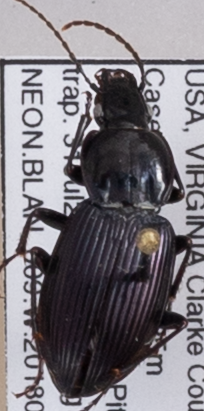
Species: Pterostichus trinarius
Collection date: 2018-07-31
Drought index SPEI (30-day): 2.09
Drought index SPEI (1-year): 1.546
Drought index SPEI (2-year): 1.19